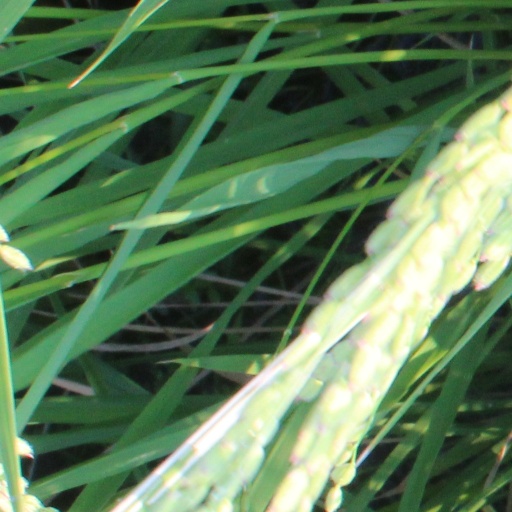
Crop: rice